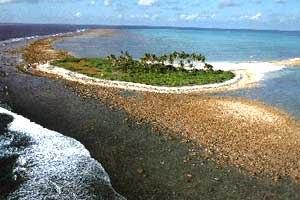
Viringili, aussi appelée Vilingili, est une île inhabitée d'Inde située dans l'océan Indien.